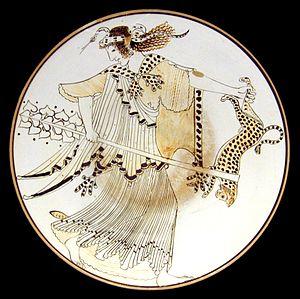
Ménade furieuse. Elle tient un thyrse dans la dextre et secoue une panthère dans les airs de la senestre. Un serpent sifflant est enroulé sur sa tête comme un diadème. Tondo d'un kylix attique à fond blanc, 490-480 av. J.-C. Provenance
Dans la religion grecque, les Ménades, ou Bacchantes chez les Romains, sont les adoratrices de Dionysos. Outre les vases peints, c'est essentiellement la tragédie des Bacchantes d'Euripide qui nous a laissé une représentation des rites des Ménades.